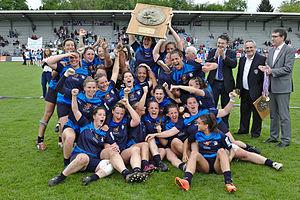
Rugby féminin. Finale Top 8 (2015)
Le championnat de France féminin de rugby à XV, dénommé Élite 1 depuis 2018, est une compétition annuelle mettant aux prises les meilleurs clubs de rugby à XV féminin en France. Créé en 1972, sous l'égide de l'Association française de rugby féminin, avant d'être pris en charge par la FFRF. Depuis 1989, c'est la Fédération française de rugby qui l'organise. Il est remporté lors de la première saison par la section féminine du club omnisports de l'ASVEL.
Le Montpellier rugby club est un club de rugby à XV français basé à Montpellier dont l'équipe senior féminine participe au Championnat de France féminin de rugby à XV.
Le championnat de France de rugby à XV féminin 2014-2015 ou Élite 1 Top 8 2014-2015 est la quarante-quatrième édition du championnat de France de rugby à XV féminin. Elle oppose les huit meilleures équipes féminines de rugby à XV françaises.
Le stade Marcel-Verchère est un stade de football et de rugby à XV situé à Bourg-en-Bresse, dans l'Ain. C'est le stade de l'Union Sportive Bressane Pays de l'Ain qui évolue en Championnat de Fédérale 1, ainsi que du Football Bourg-en-Bresse Péronnas 01 qui évolue en National.